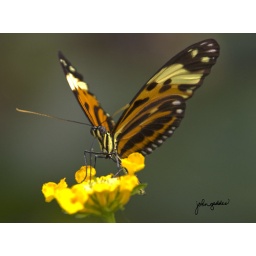
Inside the butterfly house near the Palace in Vienna.